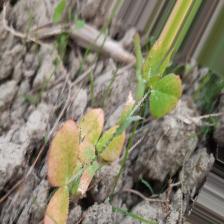
Label: Lentil Rust